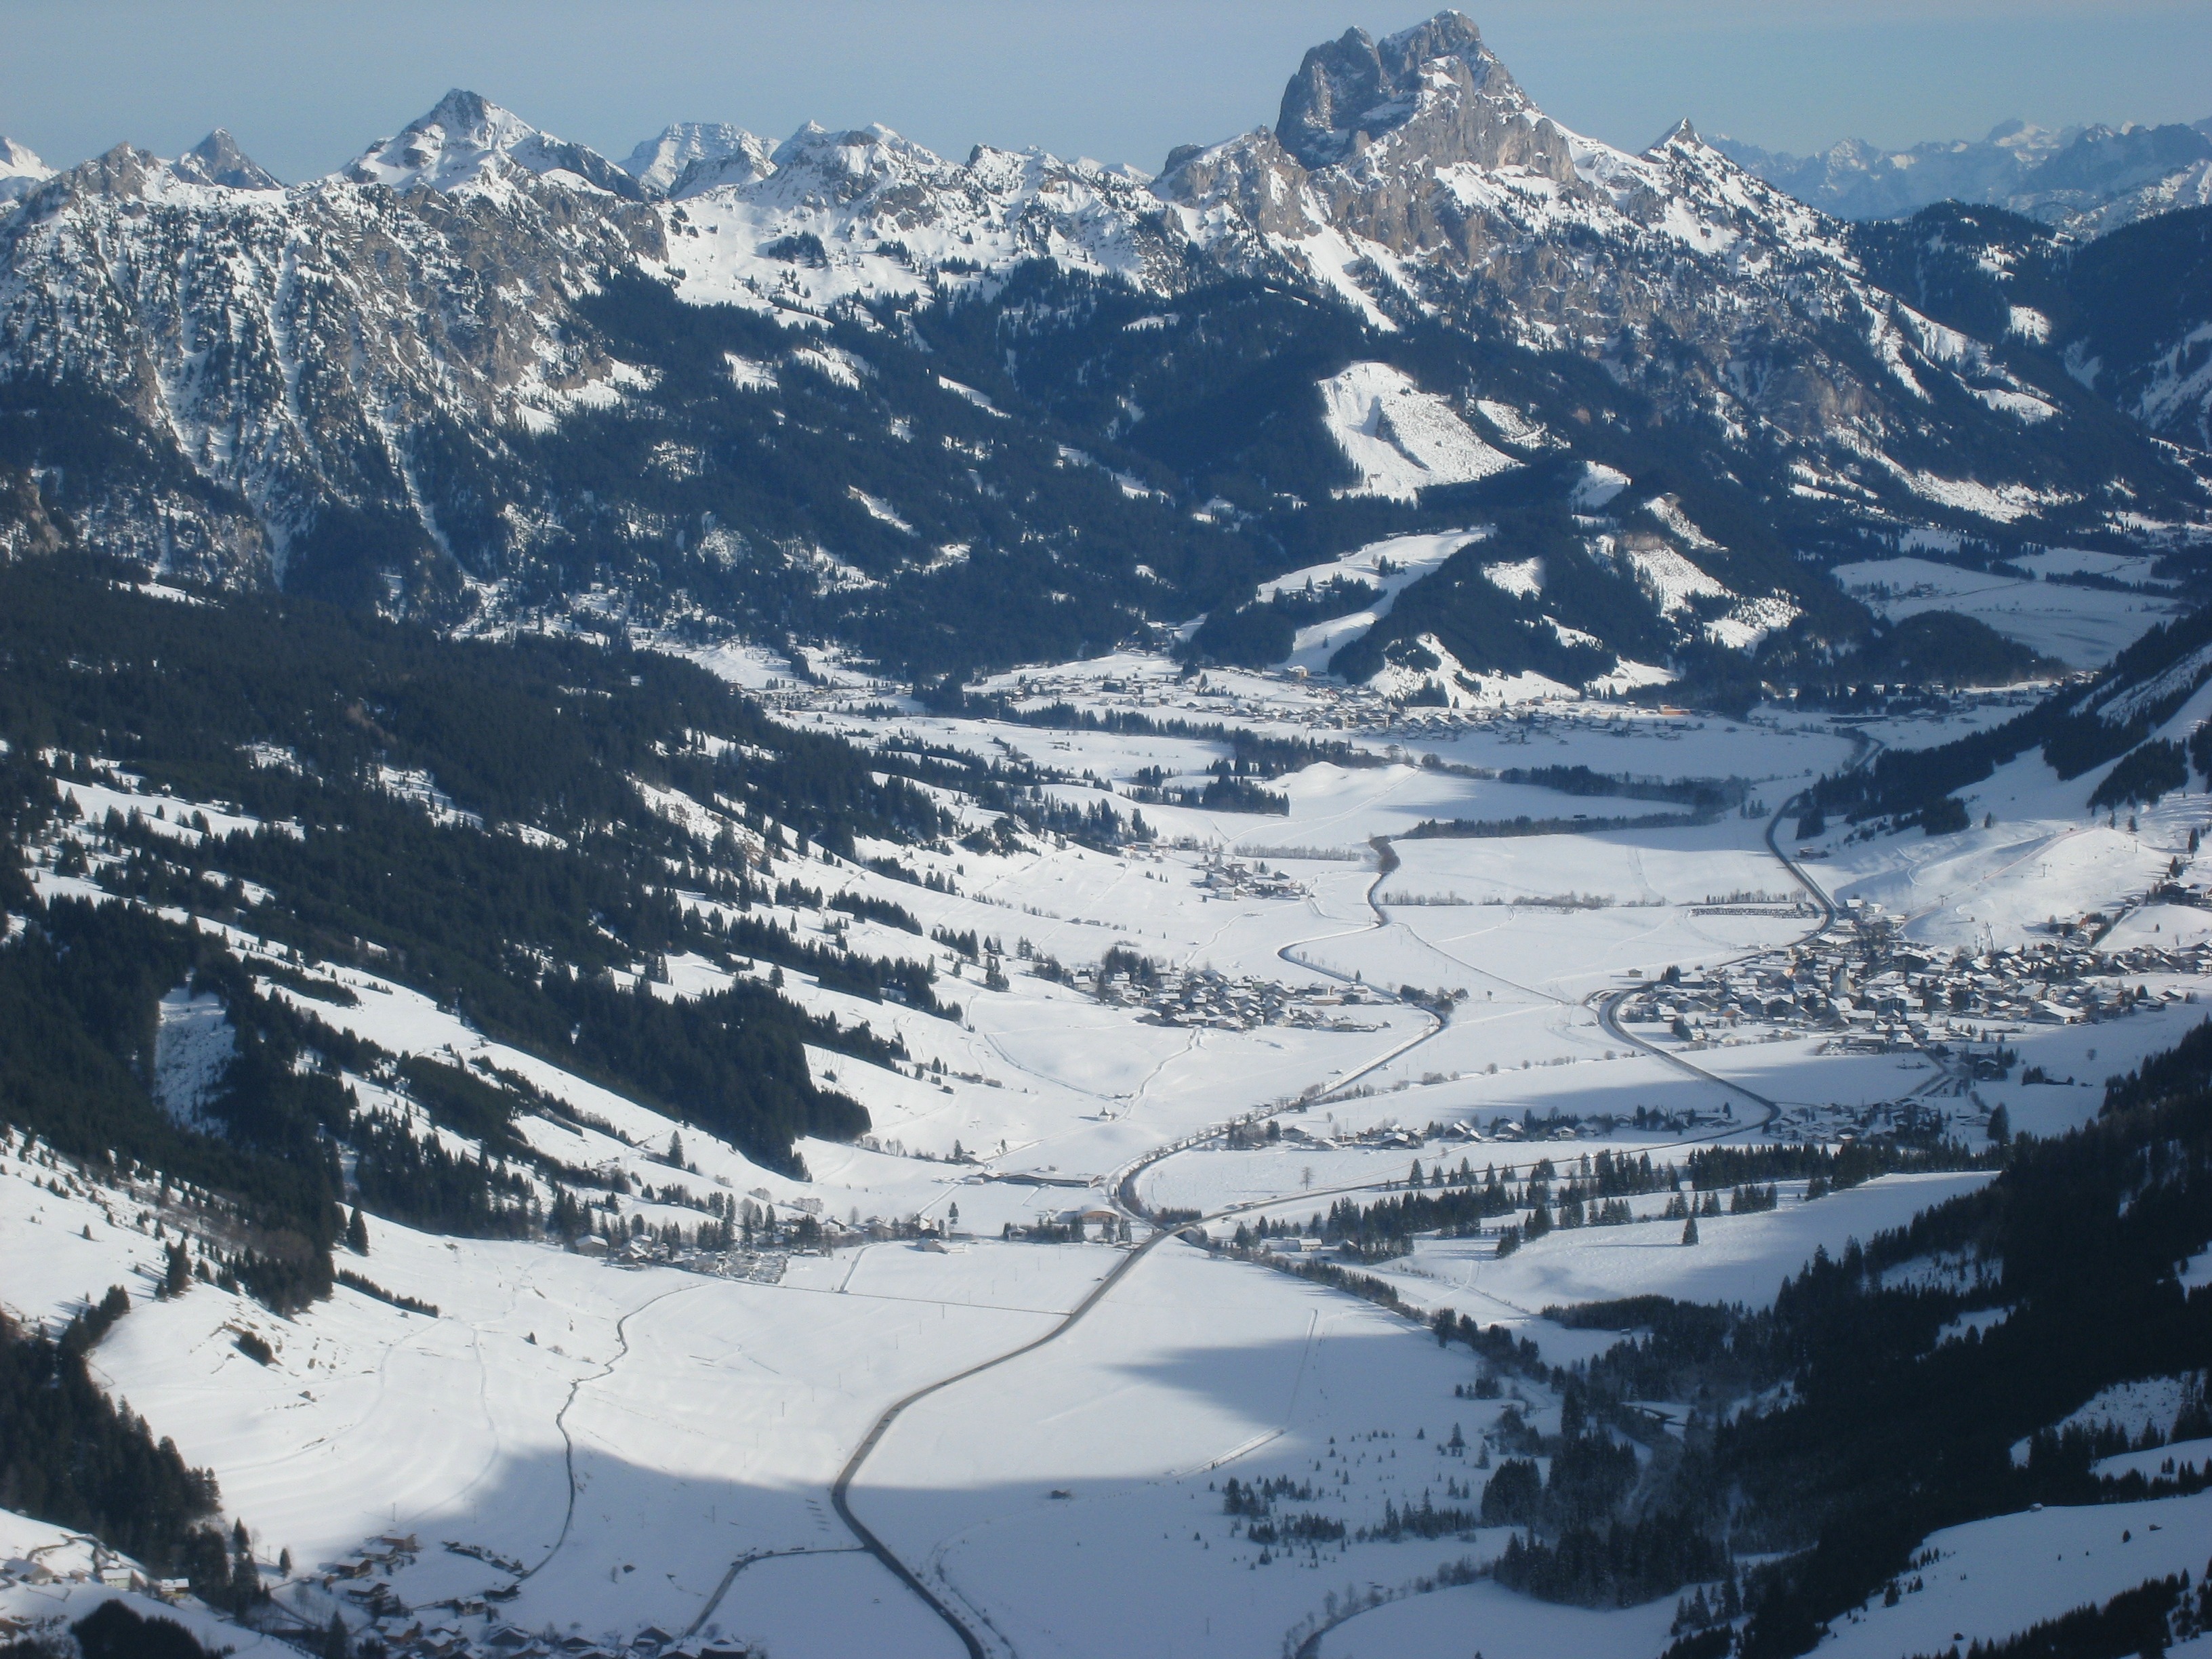
mountain, snow, winter, mountain range, weather, alpine, season, ridge, winter sport, alps, cirque, piste, tyrol, landform, mountain pass, gimpel, tannheimertal, geographical feature, mountainous landforms, geological phenomenon, red fl he